Mary K. Okheena

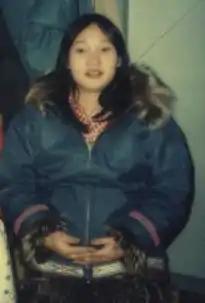
Mary K. Okheena in 1977, at Holman (Ulukhaktok)

Mary Kapbak Okheena (also goes by Memorana, Krappak, Kappak) is an Inuvialuk graphic artist known for her stencil prints including "Musk-ox Waiting for the Tide to Cross Water" (1986) and "Shaman Dances to Northern Lights" (1991), drawings and embroidery. She is part of the third generation of organized graphic artists in the Canadian Arctic. Okheena has five children with her husband Eddie and she currently lives in Inuvik where she practices embroidery and makes wall hangings.